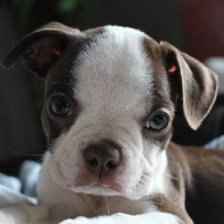
Label: animals